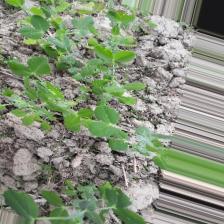
Label: Normal